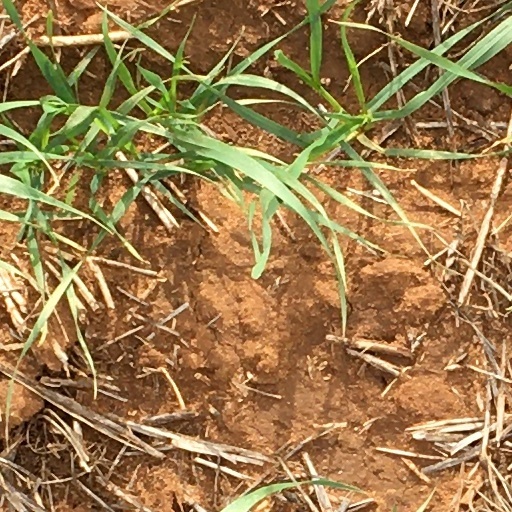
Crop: wheat